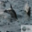
Label: dolphin